Dobara

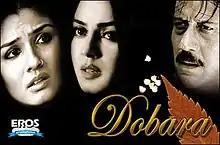

Dobara (: Again) is a 2004 Indian Hindi-language film directed by Shashi Ranjan on his debut. It stars Jackie Shroff, Mahima Chaudhry and Raveena Tandon.